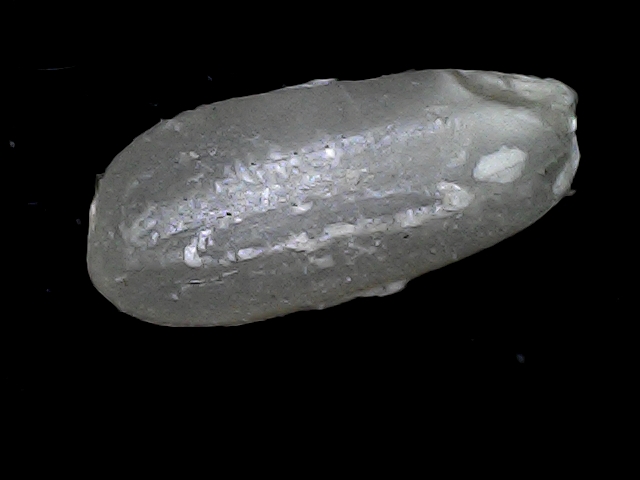
Rice variety: BD52